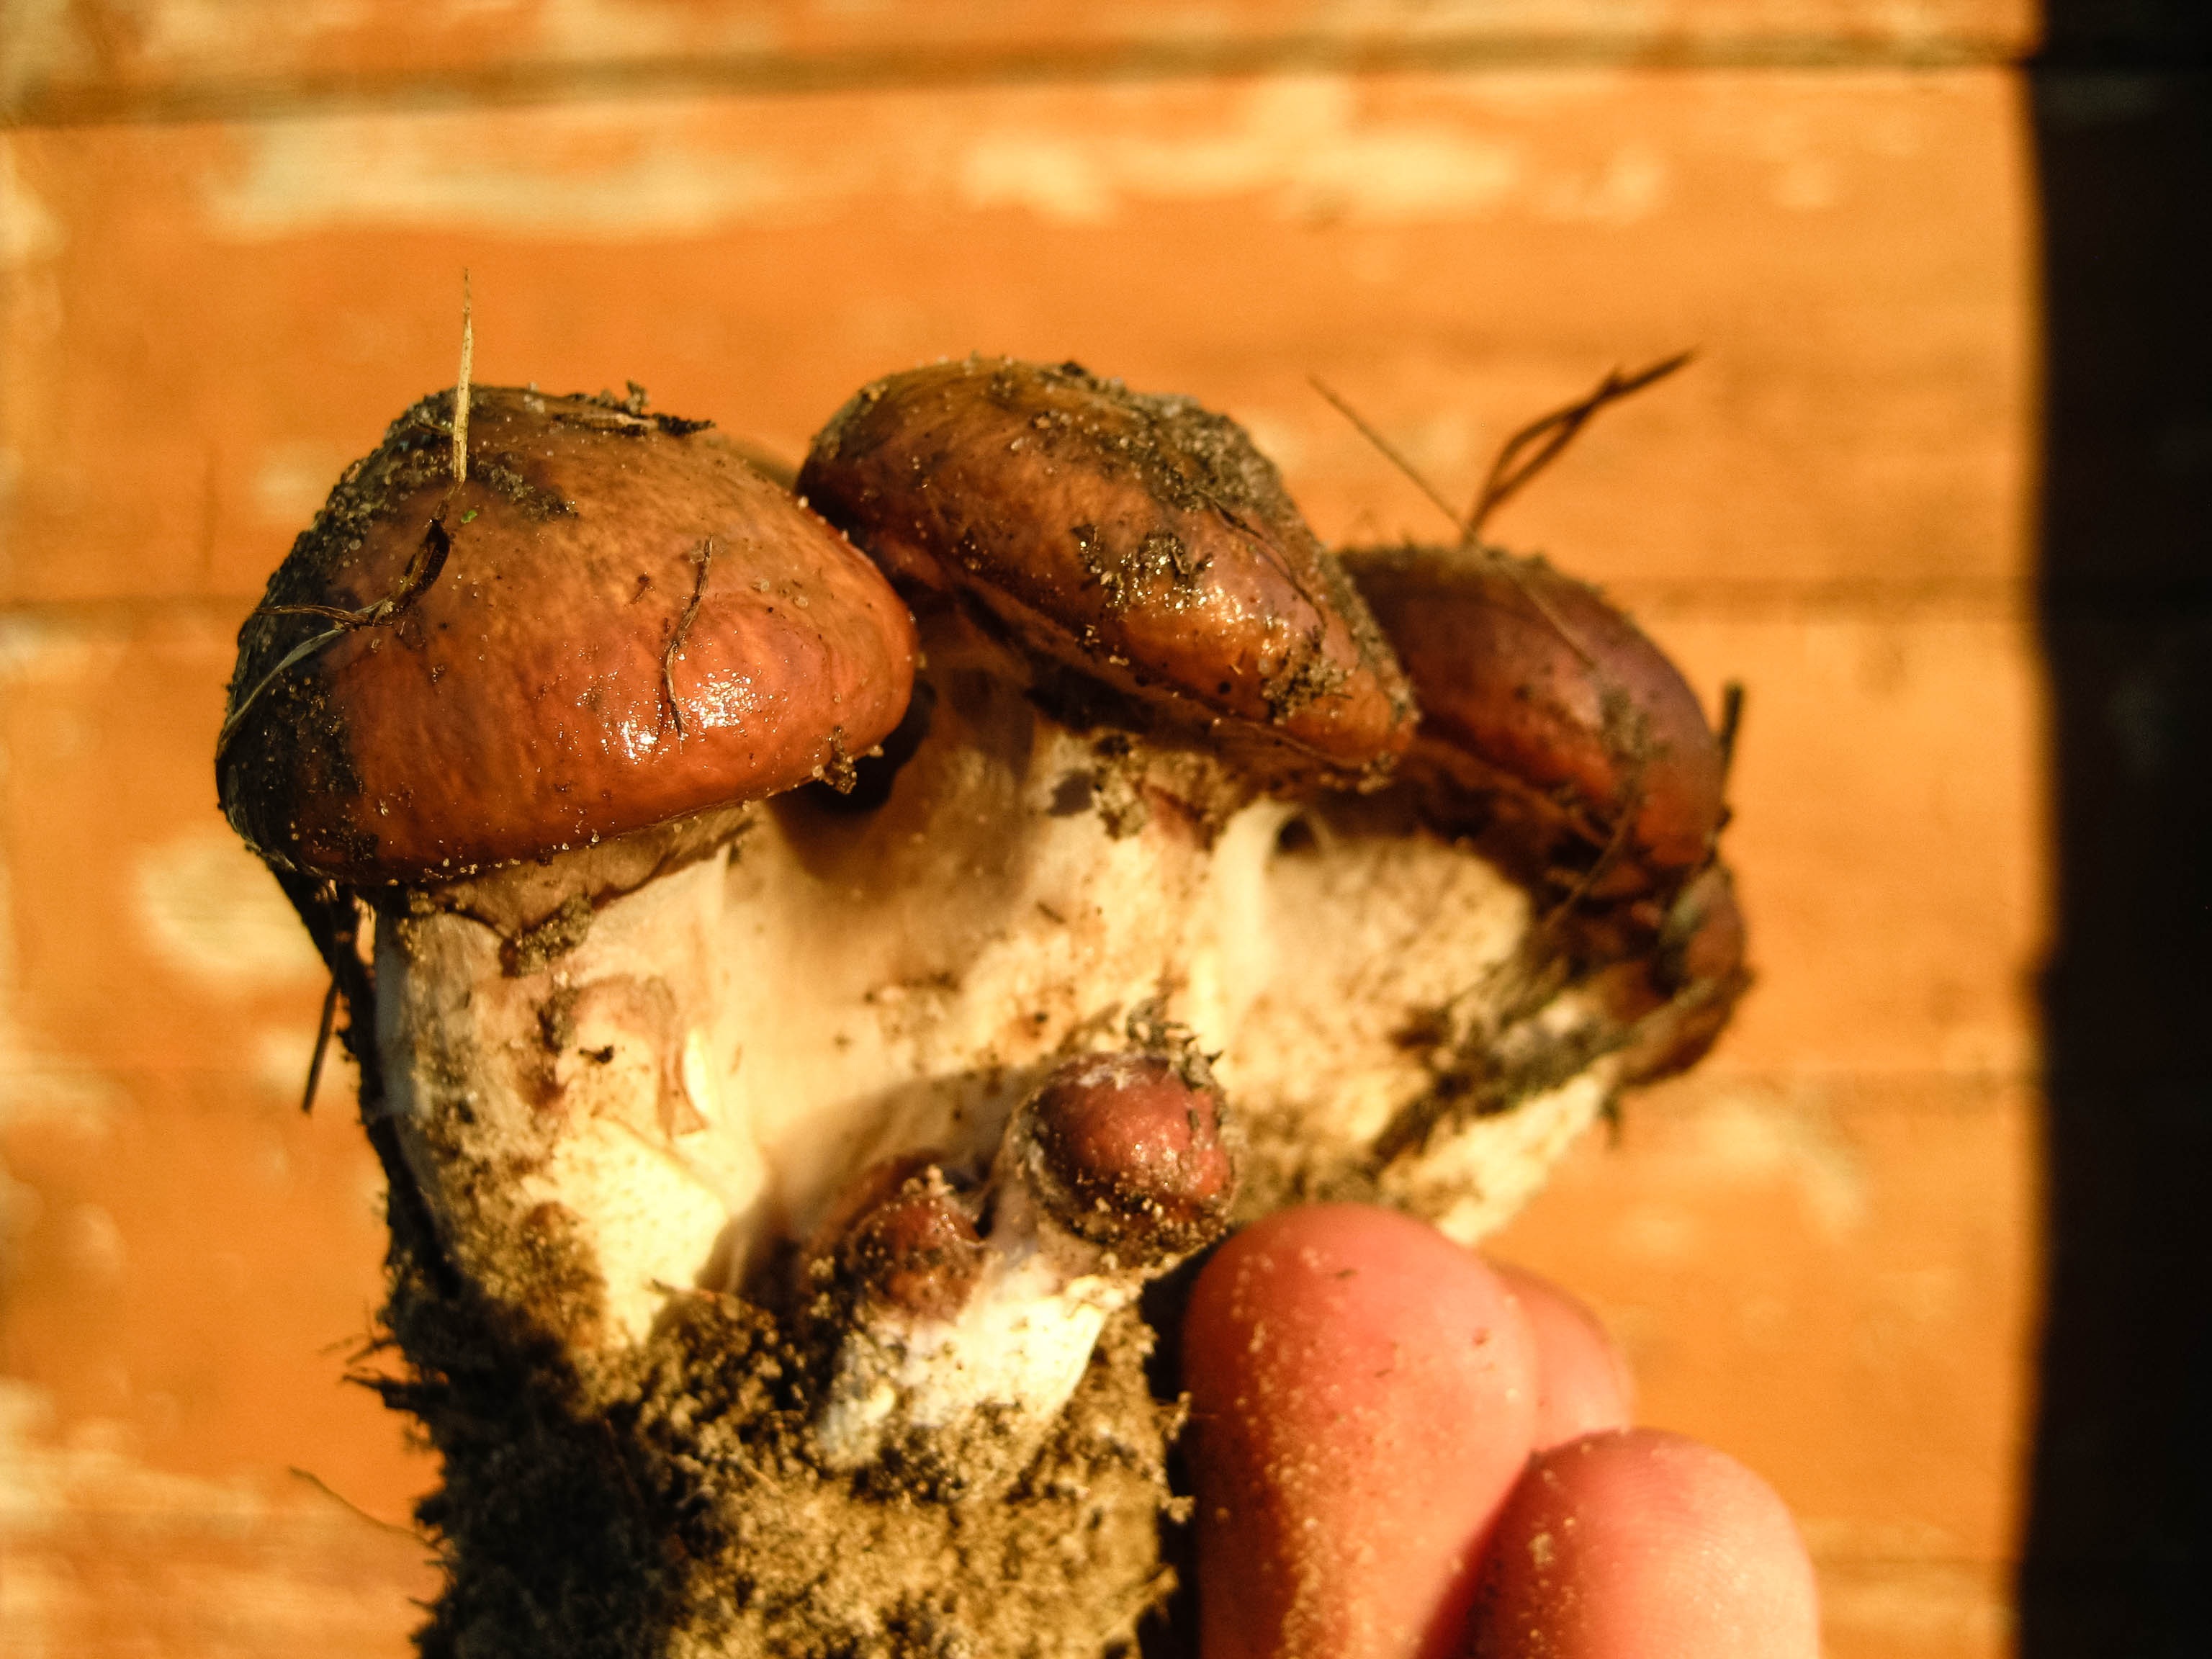
forest, honey, food, produce, macro, brown, mushroom, mushrooms, macro photography, edible mushroom